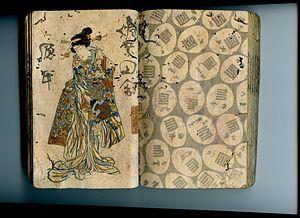
E-hon ou Ehon est le terme japonais servant à désigner un livre illustré. Il peut s'utiliser d'une façon générale ou se référer spécifiquement à un type d'ouvrages publiés au moins depuis le milieu de l'époque d'Edo, souvent des séries de livres pour jeunes enfants de 7 à 10 ans.